Shannon hydroelectric scheme

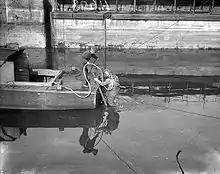
Diver involved in survey work for the Shannon Scheme, 1925

In 1925 Siemens started the works with Dr. McLaughlin as managing director and Professor Frank Sharman Rishworth, who took a leave of absence from University College Galway, as chief civil engineer. A completion time limit of three and a half years, with penalty clauses for failure of adherence to this limit, was written into the contract. Around 150 of the skilled workers and engineers on the power station were Germans. A camp was set up for the workers that included living quarters for 750 men and a dining room that seated 600. Initially employment for 700 was provided, whilst at its peak there were 5,200 employed during the construction phase, with this dropping back to 2,500 near completion.